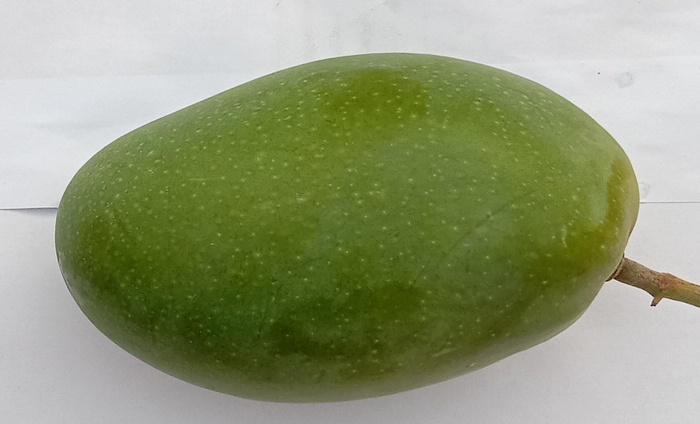
Mango variety: Dosehri